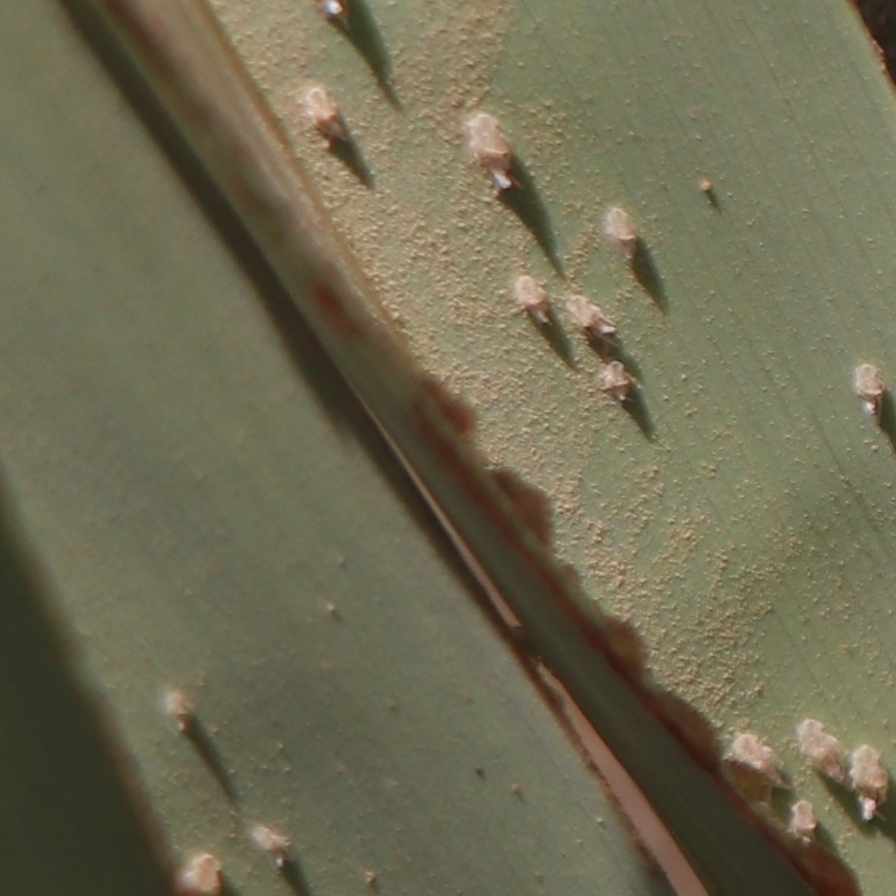
Label: Dubas